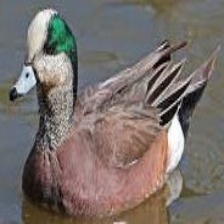
Species: AMERICAN WIGEON
Scientific name: MARECA AMERICANA
ImageNet parent category: drake